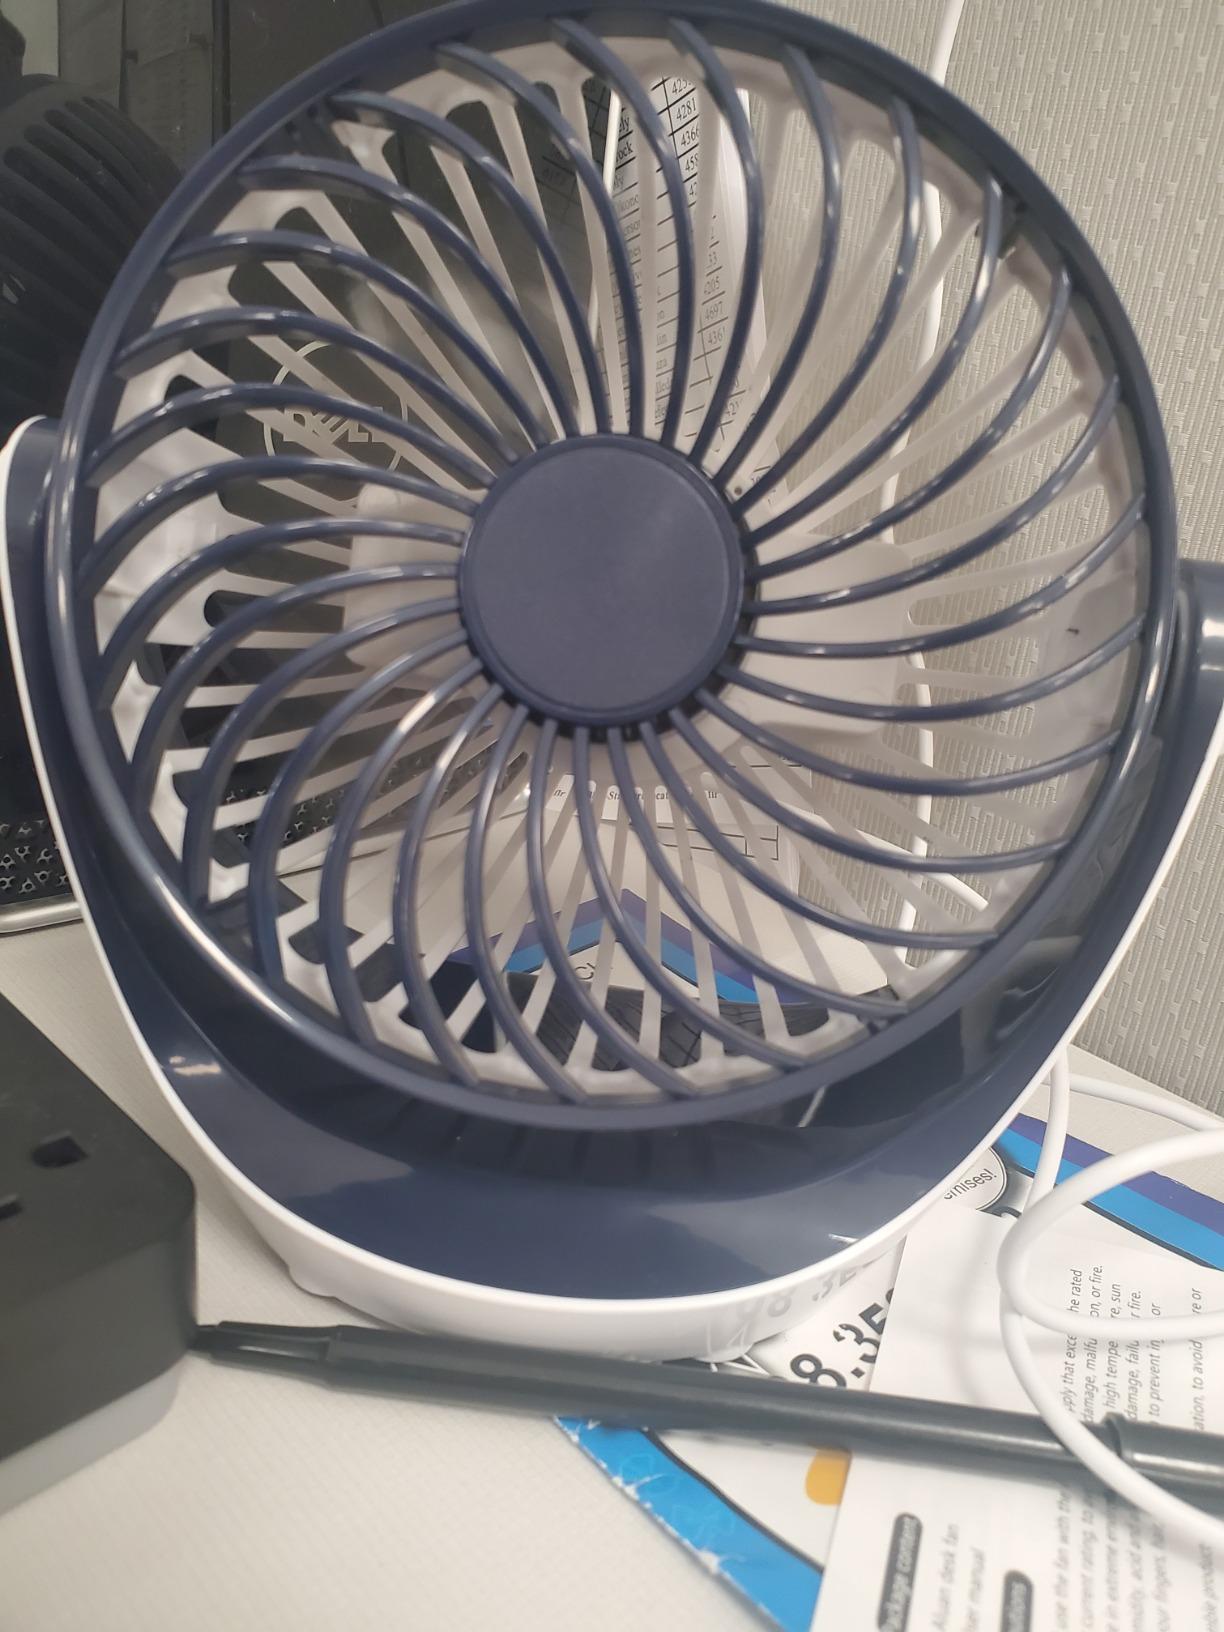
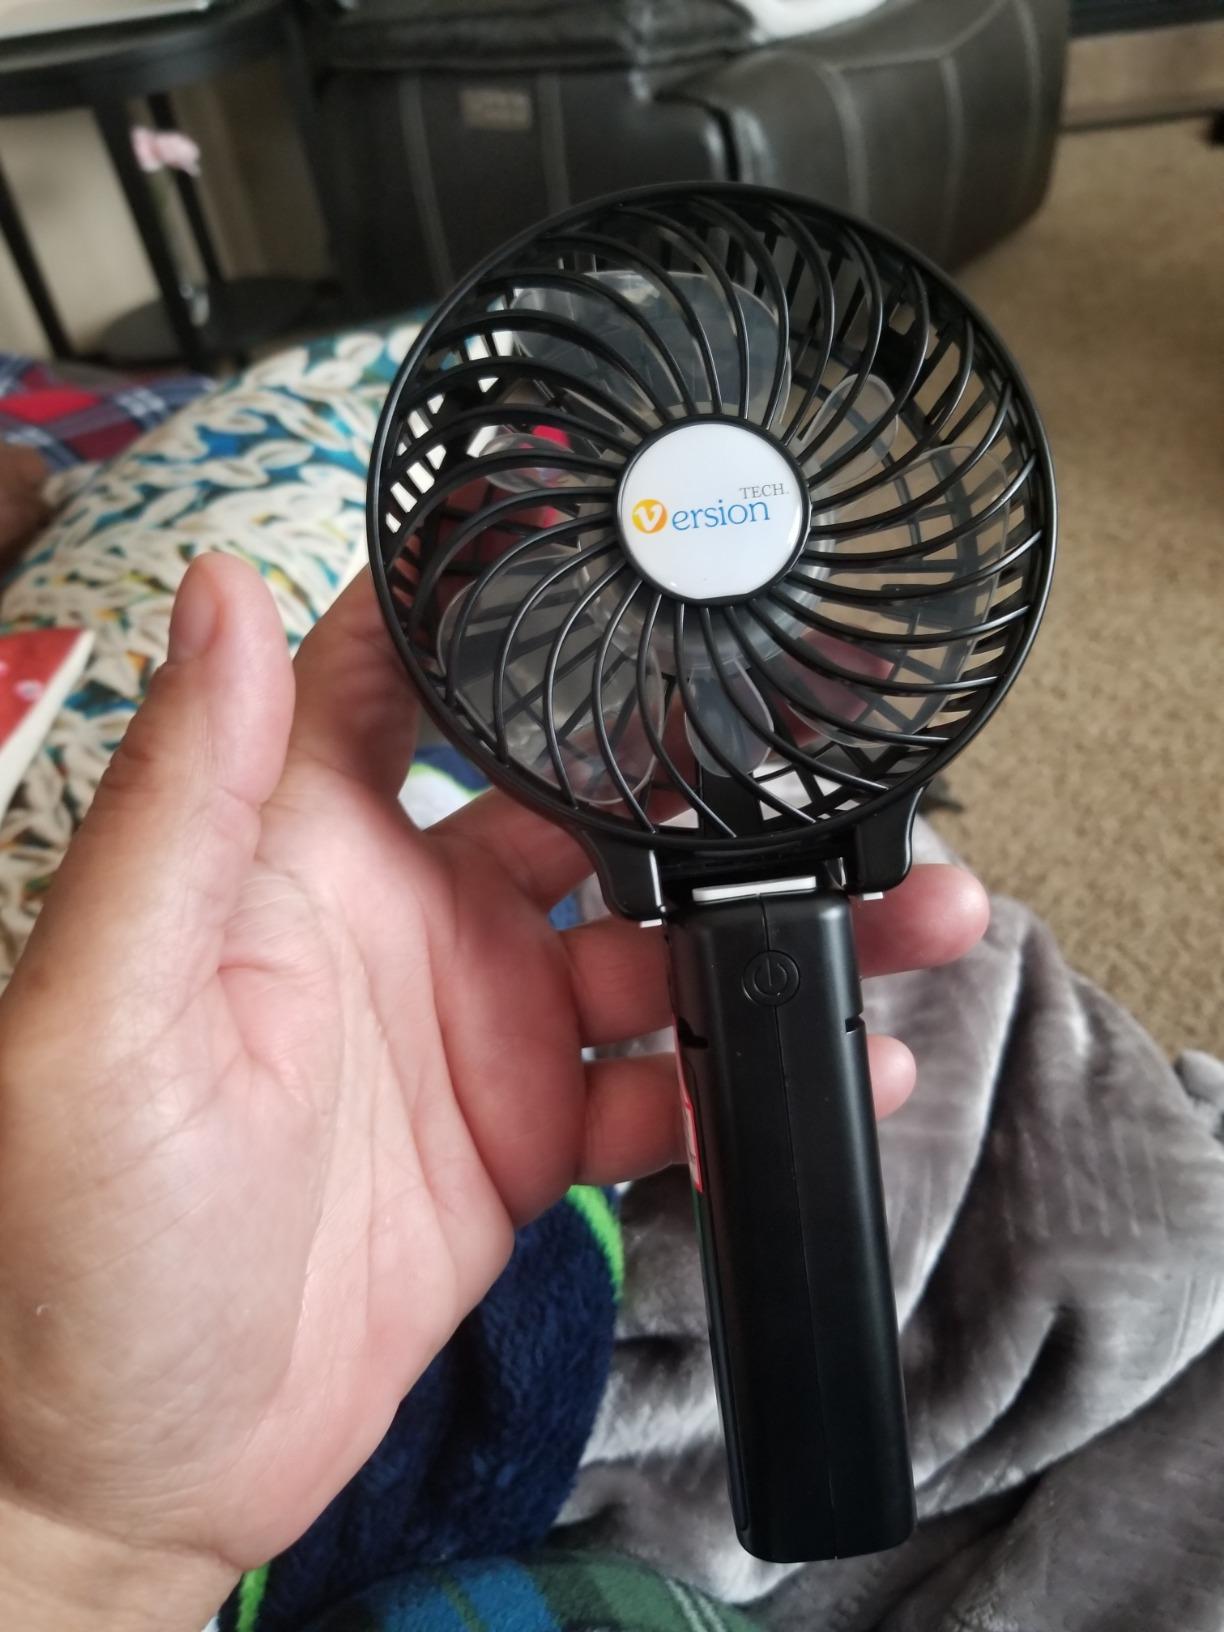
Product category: fan
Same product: no